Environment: lab
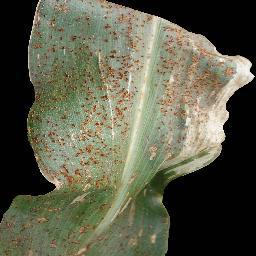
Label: common_rust